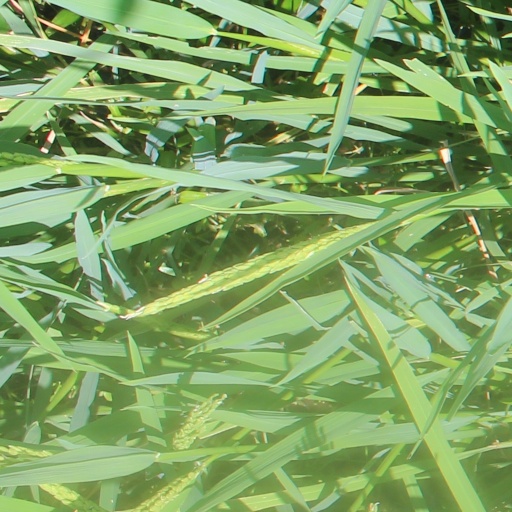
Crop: rice